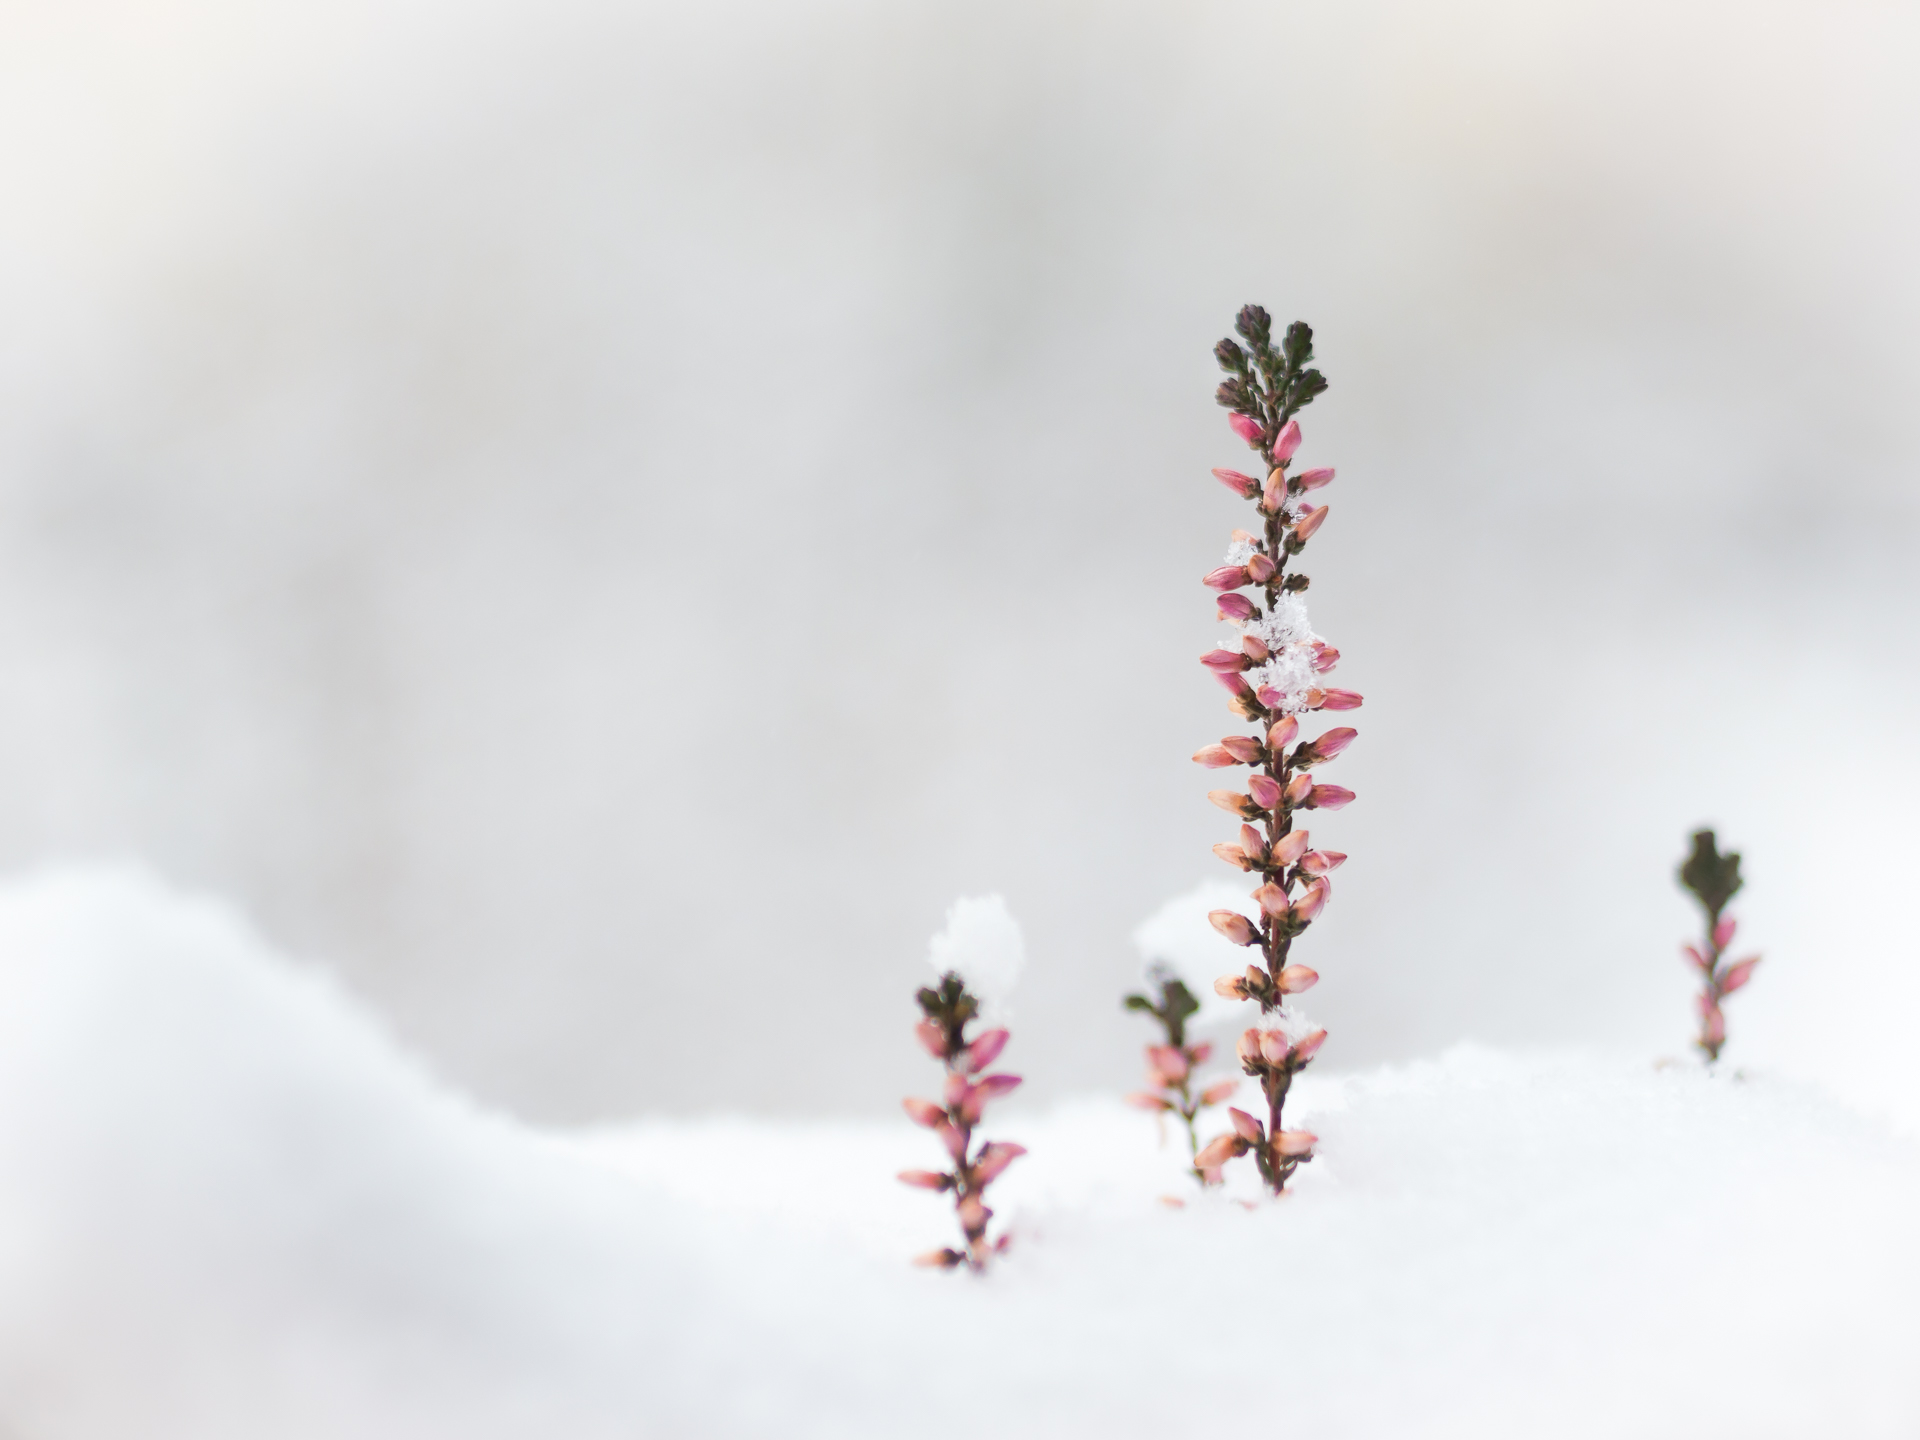
branch, snow, winter, plant, white, flower, weather, season, pflanze, vintagelens, helios, heather, helios442, panasoniclumixg5, freezing, geological phenomenon